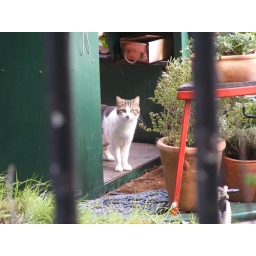
Not many cats around today but saw this furry face staring out from a houseboat